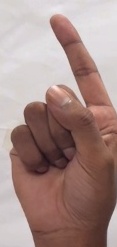
ASL sign: Z